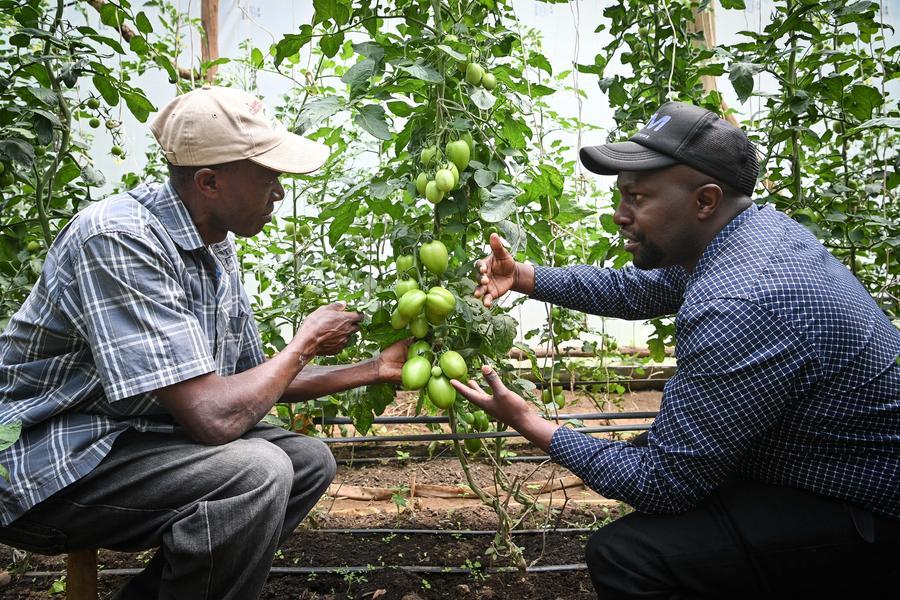
Wakulima wawili waliochuchumaa kando ya miche ya nyanya iliyoanza kumea na kuotesha matunda yakiwa bado hayajaiva, wanajadili ni namna gani ya kufanya na hivyo kusaidia miche hizi kukua vizuri kwa ajili ya zao na biashara yenye tija.